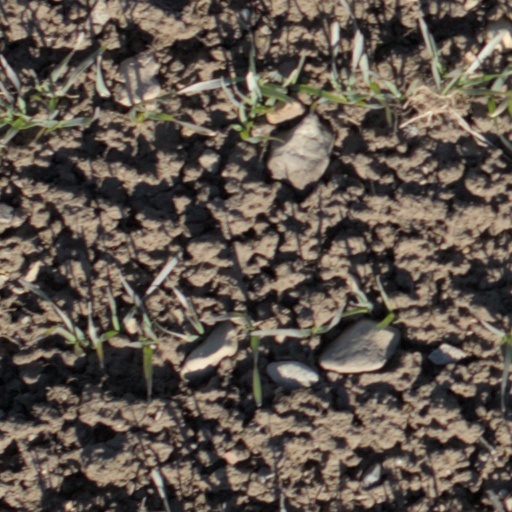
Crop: wheat